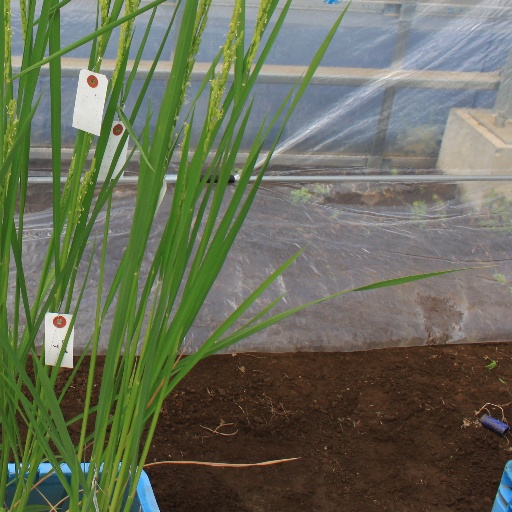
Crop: rice